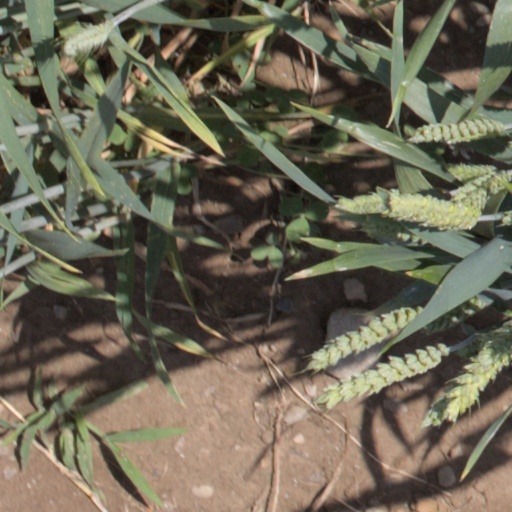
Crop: wheat